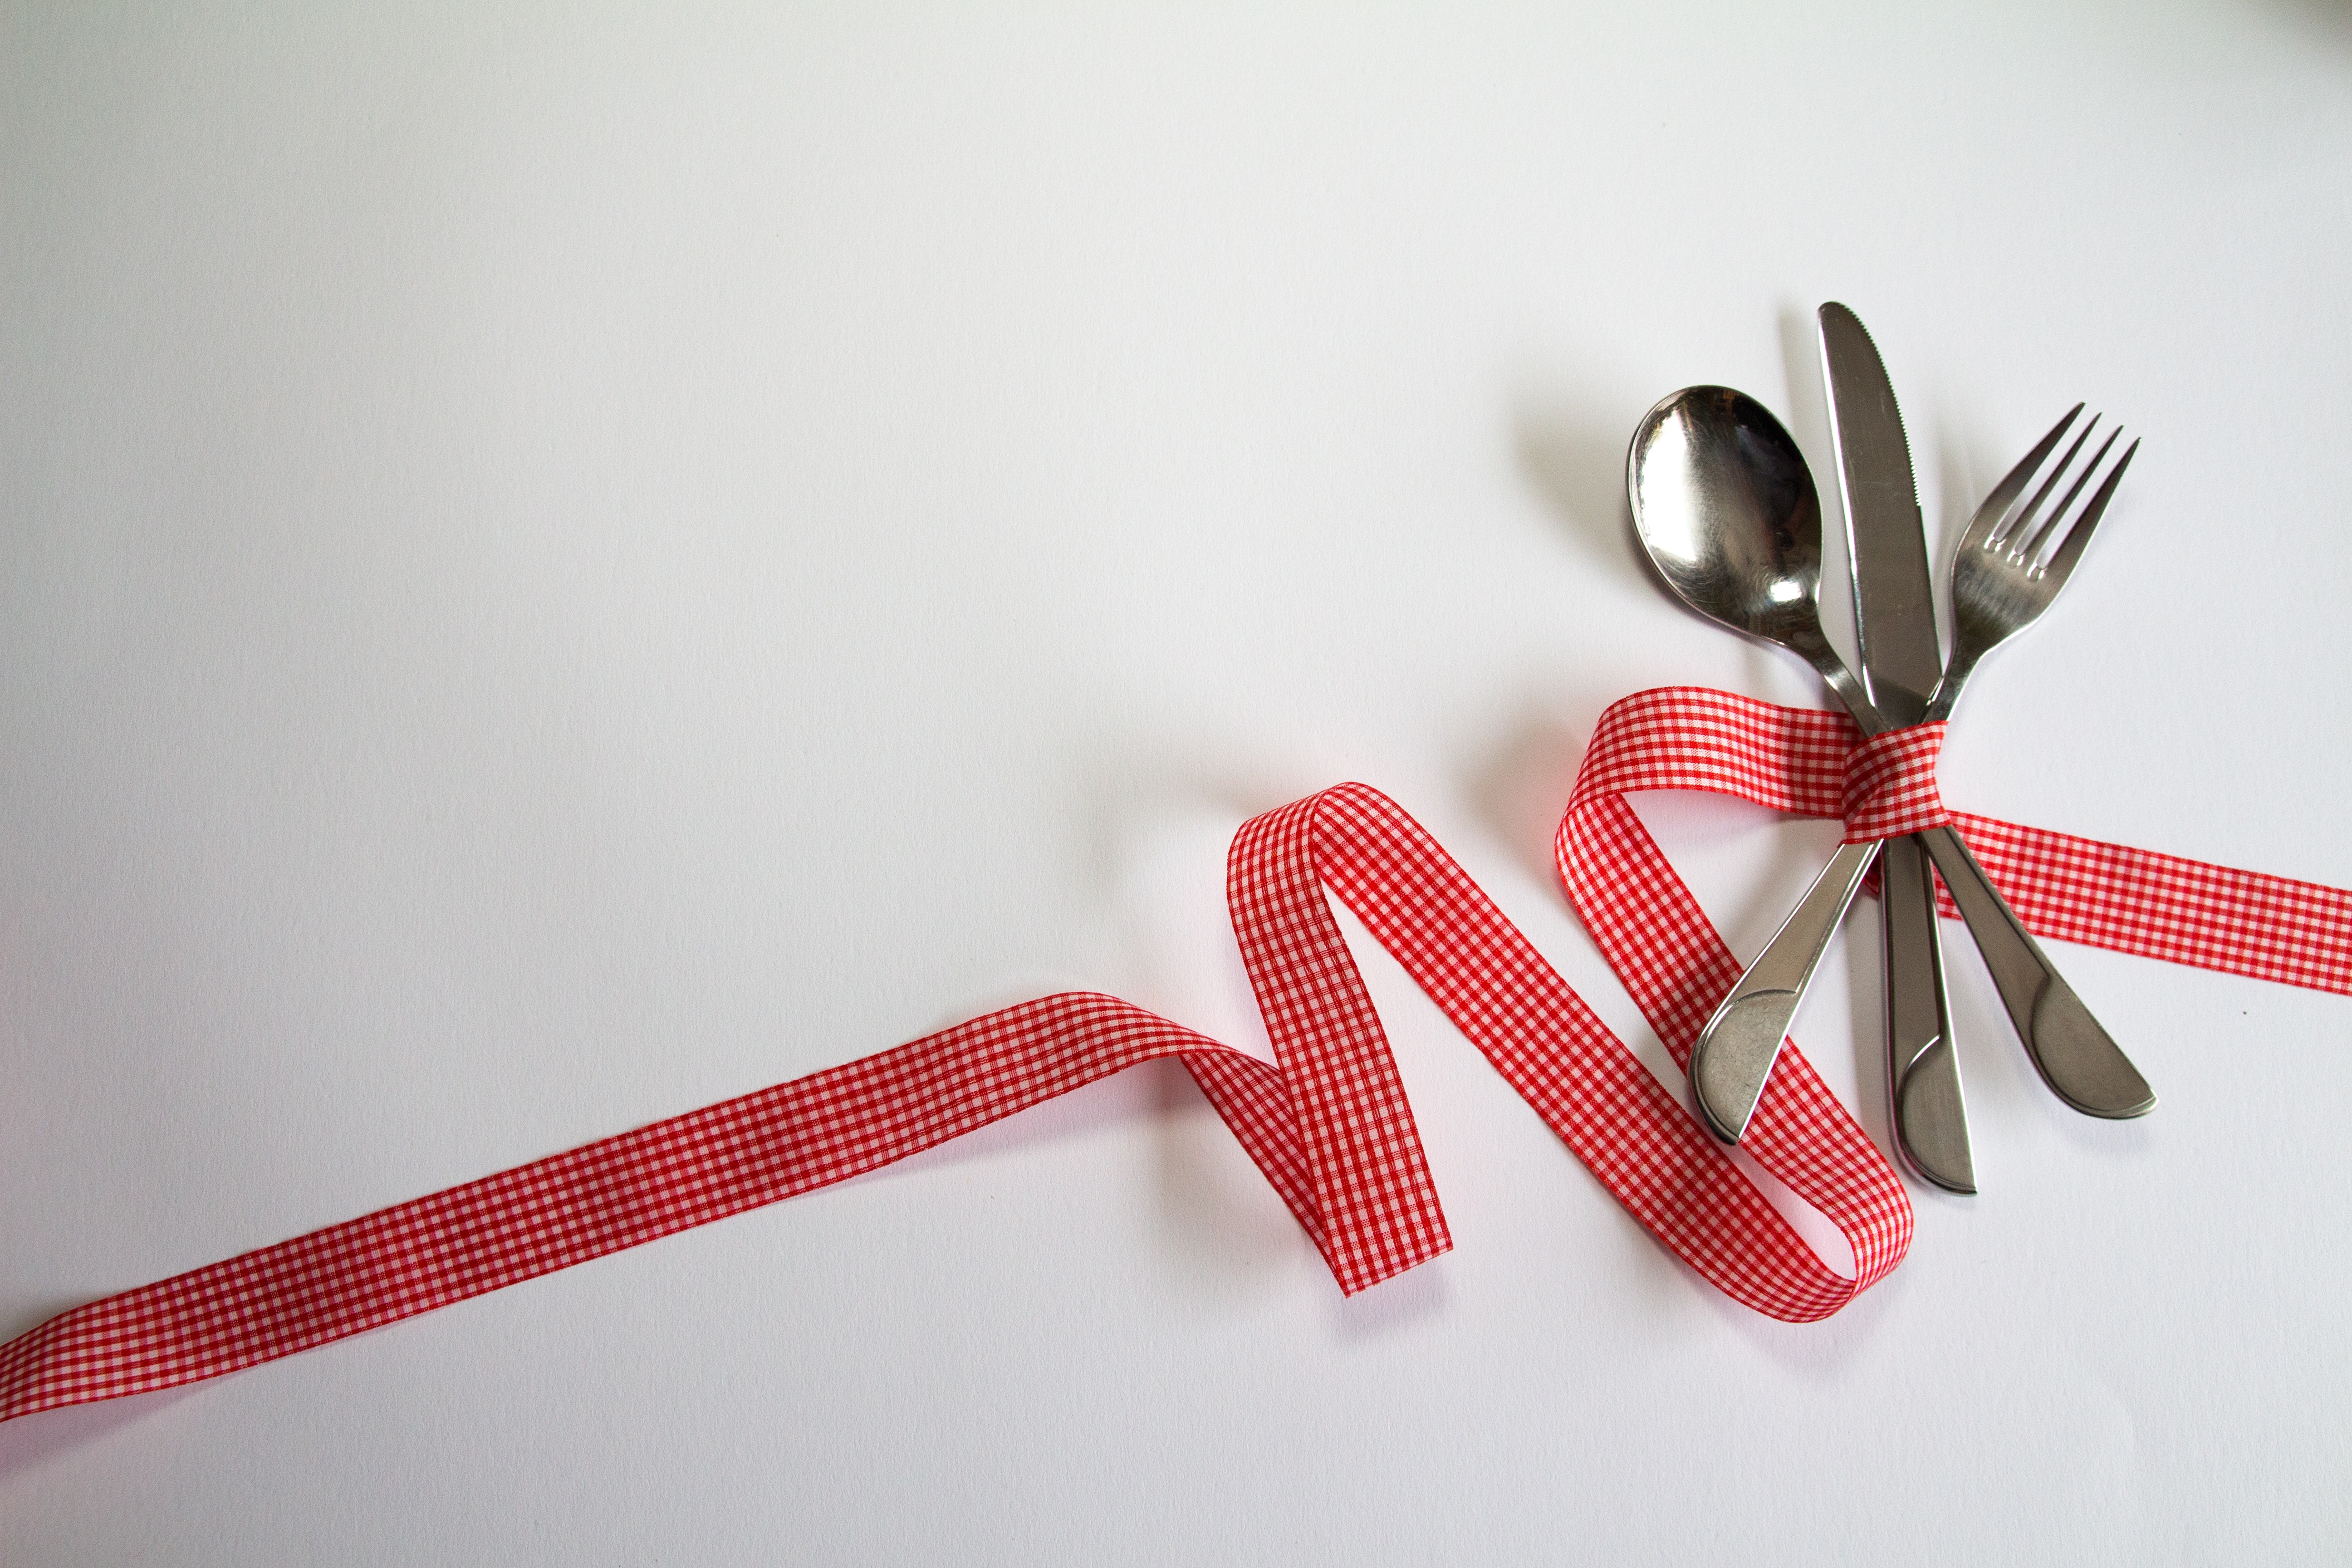
fork, cutlery, decoration, red, spoon, ribbon, knife, fashion accessory